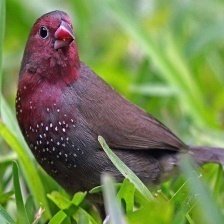
Species: AFRICAN FIREFINCH
Scientific name: LAGONOSTICTA RUBRICATA
ImageNet parent category: house_finch